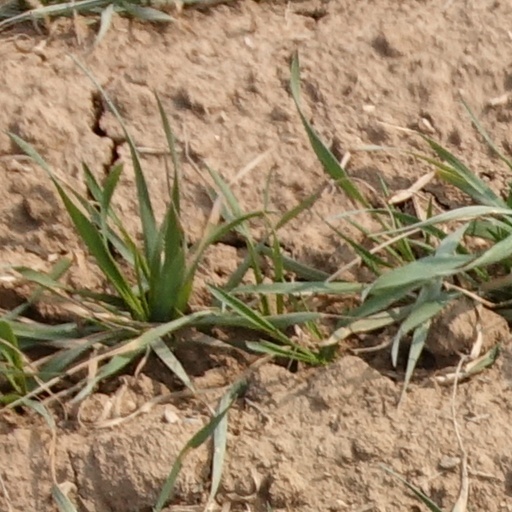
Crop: wheat